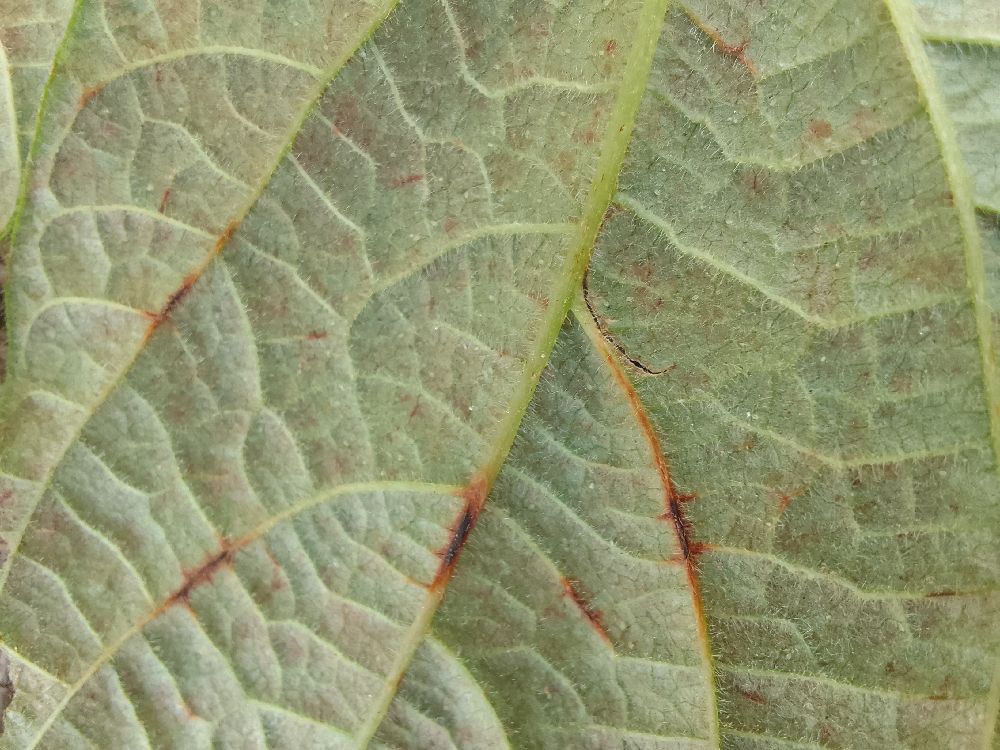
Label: anthracnose